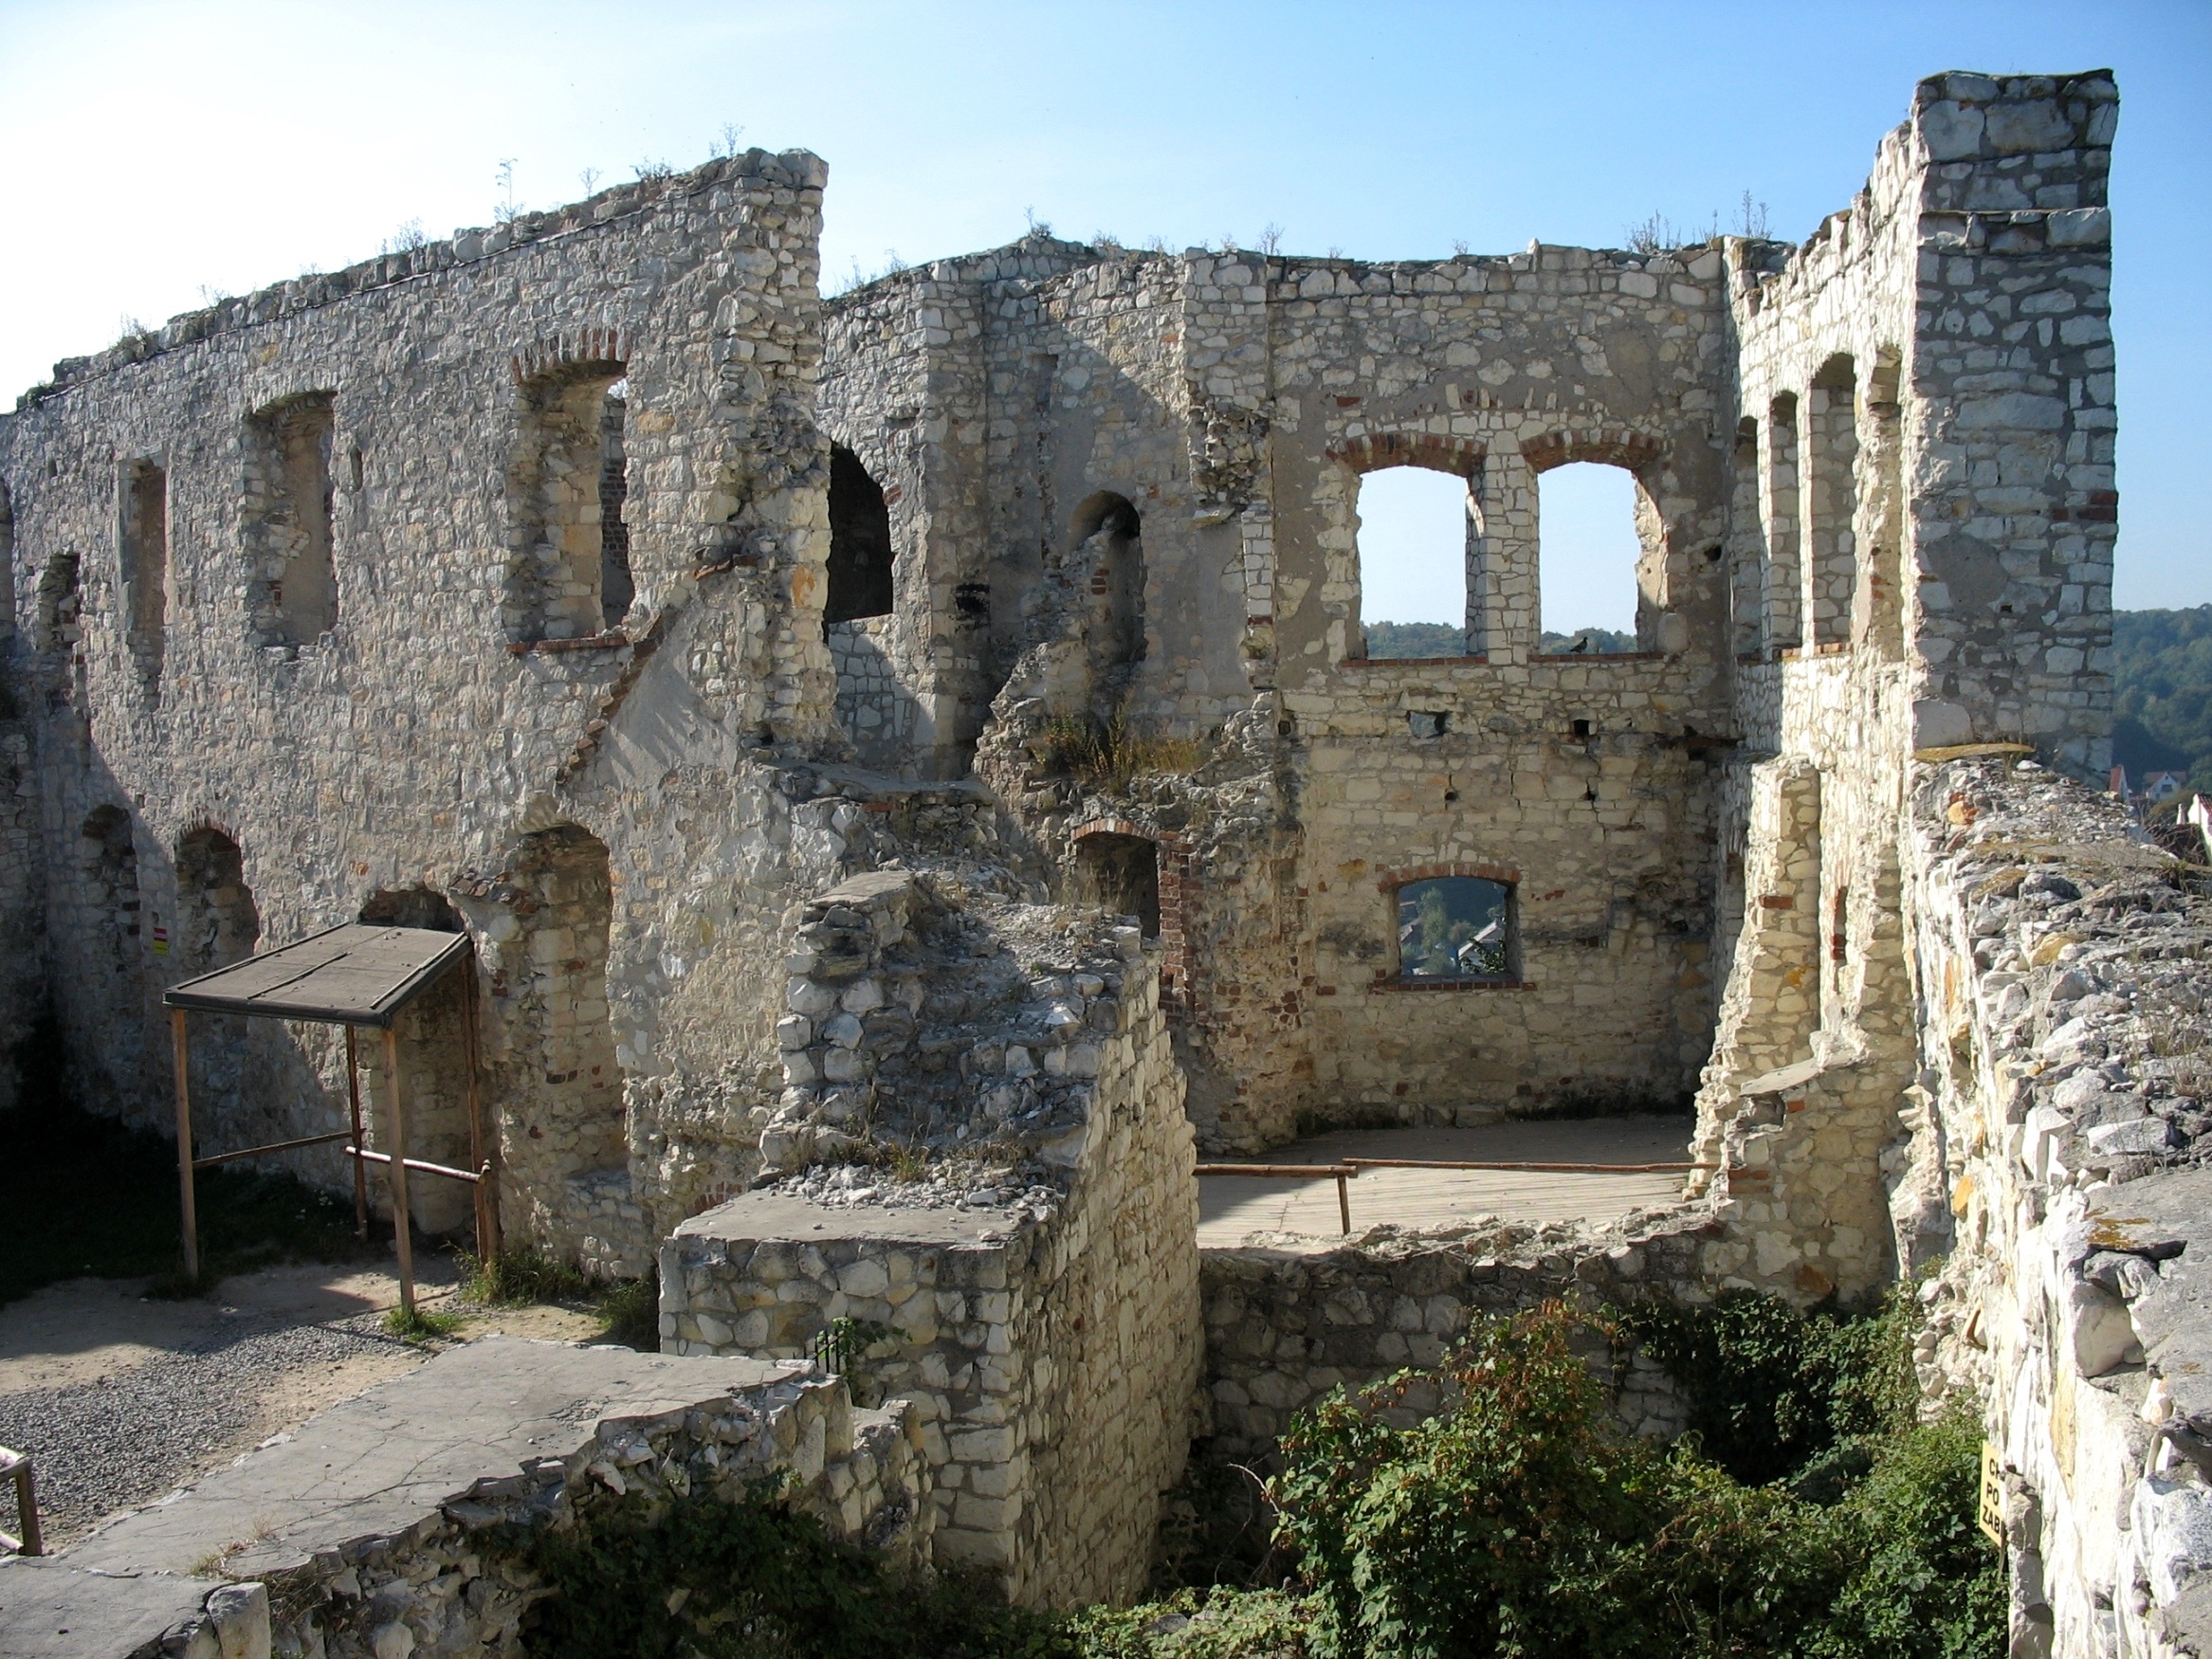
building, monument, village, castle, fortification, tourism, ruins, monastery, poland, history, abbey, lake dusia, middle ages, old buildings, the ruins of the, kazimierz dolny, archaeological site, historic site, ancient history, ancient roman architecture